The Marine

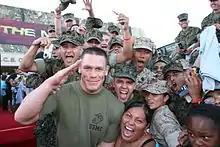
Cena promotes the film at the Camp Pendleton premiere.

"The Marine" was originally written with Al Pacino in mind for the part of criminal Rome, with Stone Cold Steve Austin as hero Triton. After Austin and WWE parted ways in 2004, Randy Orton was set to be the main character. Orton turned down the role because of his bad conduct discharge from the Marines in the late 1990s, and was replaced by John Cena. Pacino turned down the role of Rome due to the low salary offered. After Pacino turned it down, Ray Liotta was considered for the role of Rome, but Robert Patrick got the part instead.